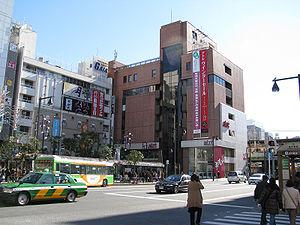
La gare de Kameido est une gare ferroviaire de la ville de Tokyo au Japon. Elle est située dans l'arrondissement de Kōtō. La gare est desservie par les lignes des compagnies JR East et Tōbu.